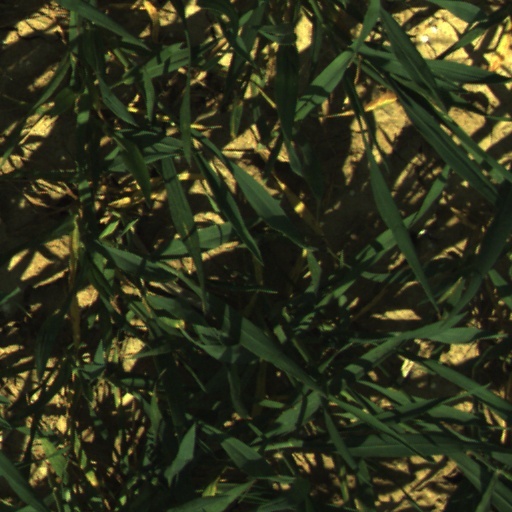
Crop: wheat